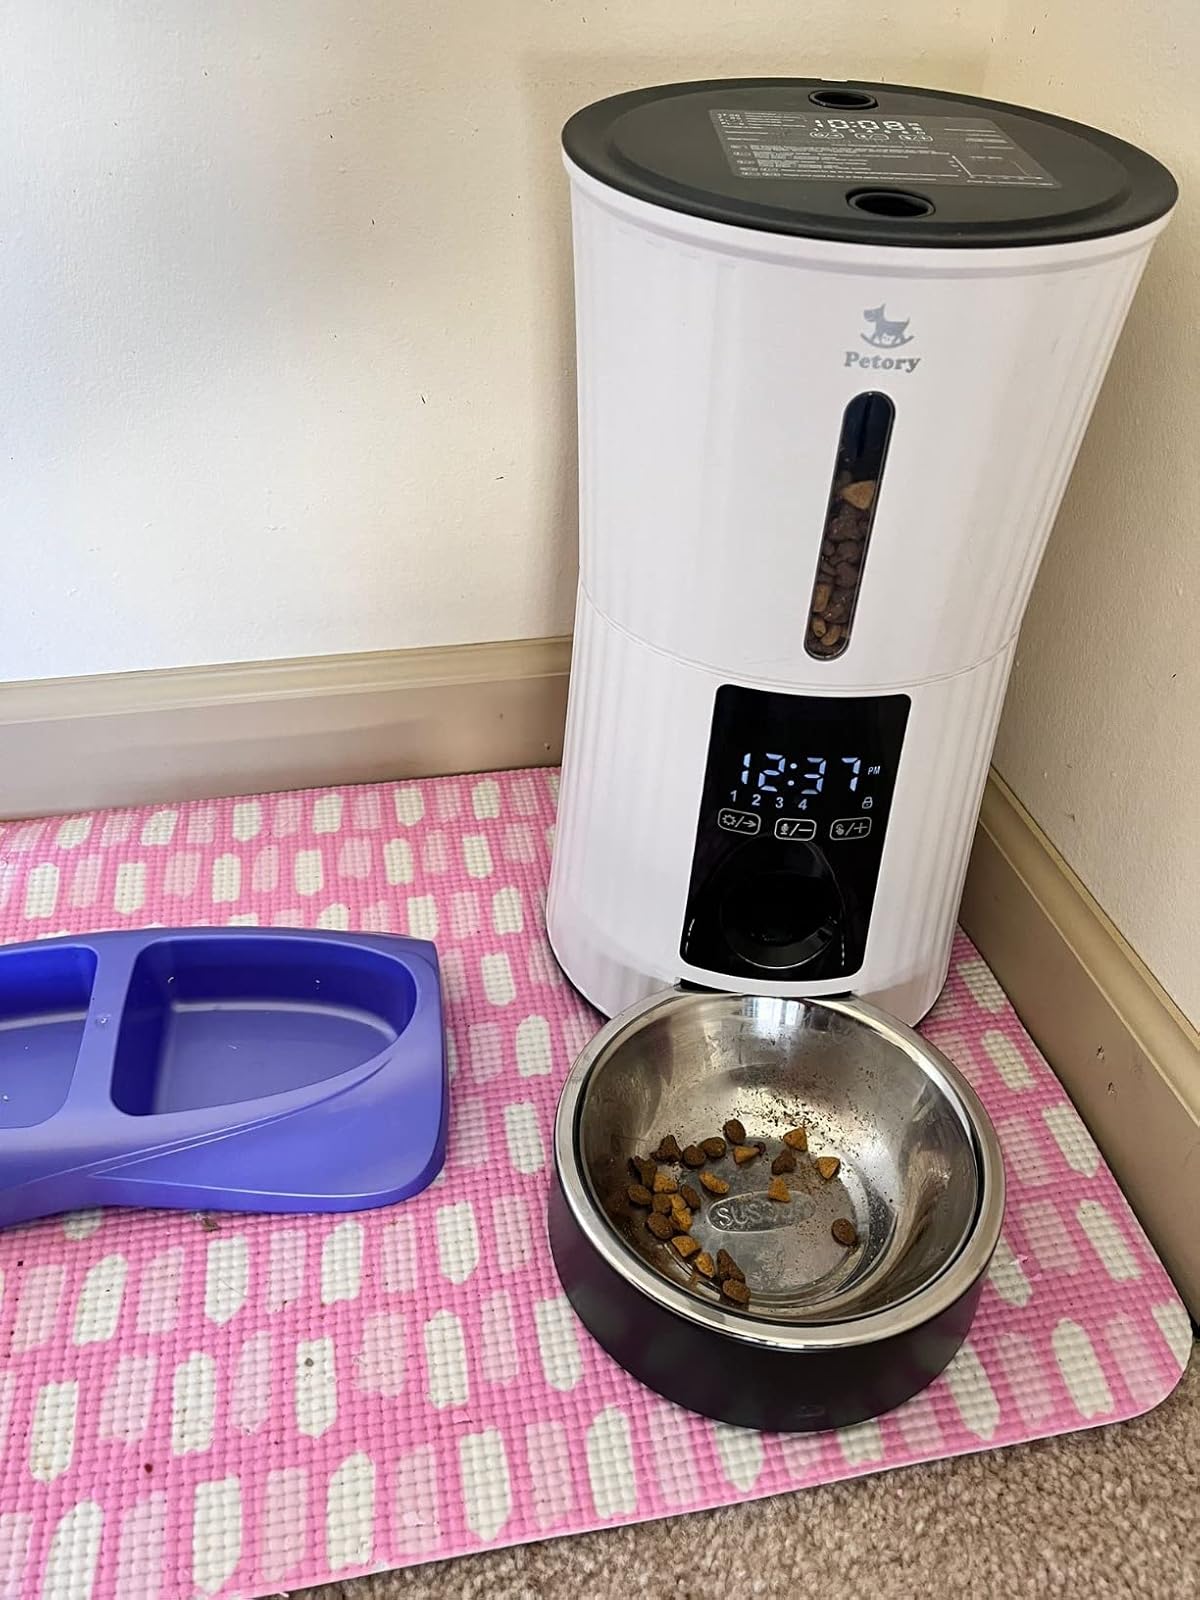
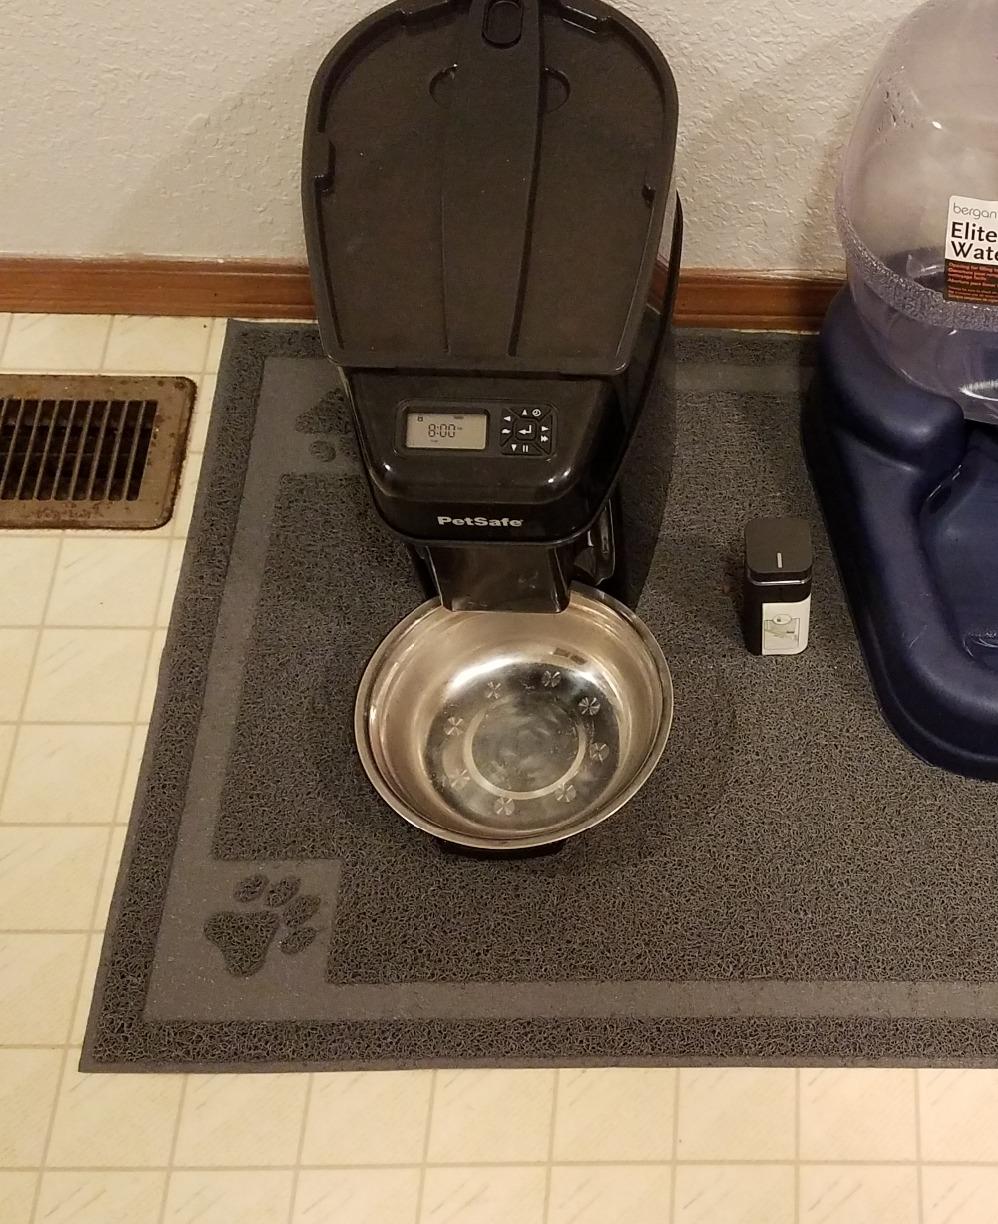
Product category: items_feeder
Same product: no